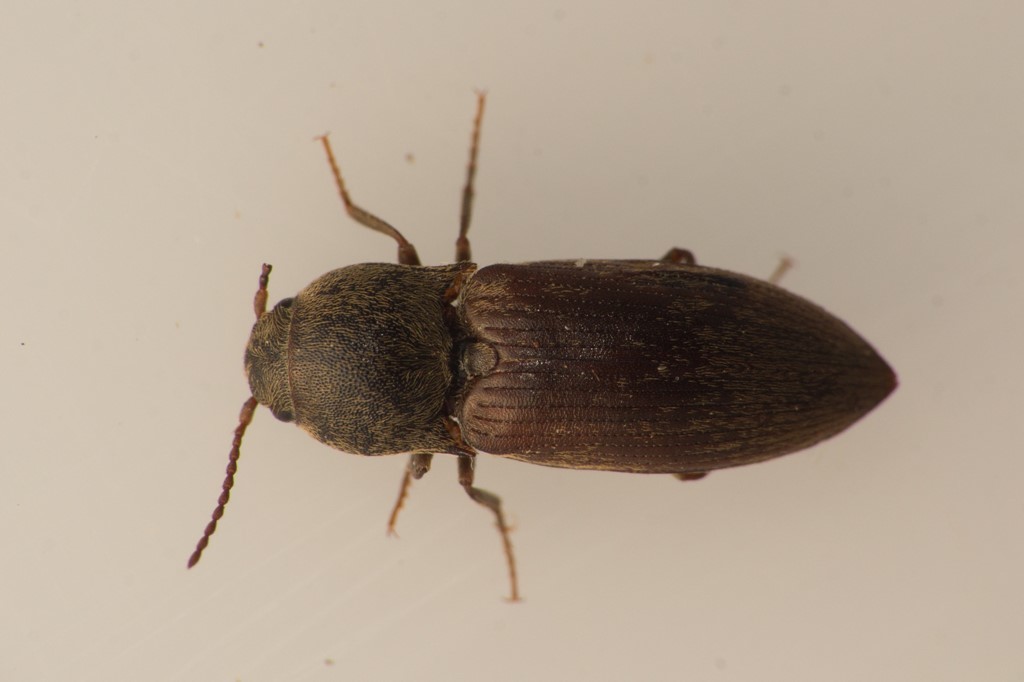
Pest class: clickbeetles_wireworms